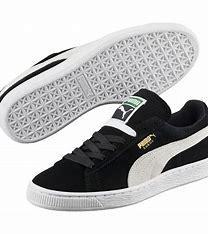
Brand: Puma
Model: Suede Classic